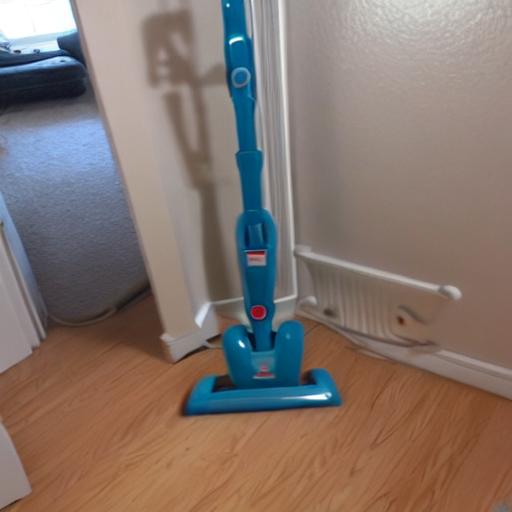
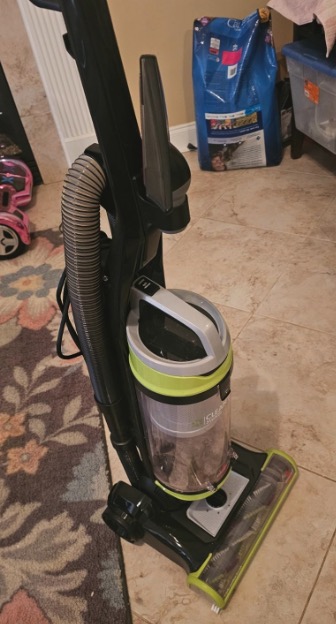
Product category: items_vacuum
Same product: no